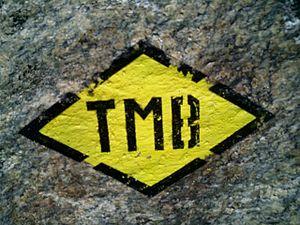
Le sentier de grande randonnée du tour du mont Blanc ou GR tour du mont Blanc, abrégé en tour du mont Blanc ou TMB est l'un des sentiers de grande randonnée les plus populaires en Europe. Il encercle le massif du Mont-Blanc, parcourant une distance d'environ 170 km avec 10 km de dénivellation totale en montée à travers une partie de la Suisse, de l’Italie ainsi que de la France.